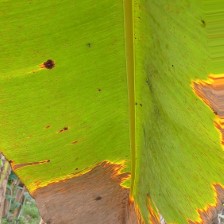
Label: cordana